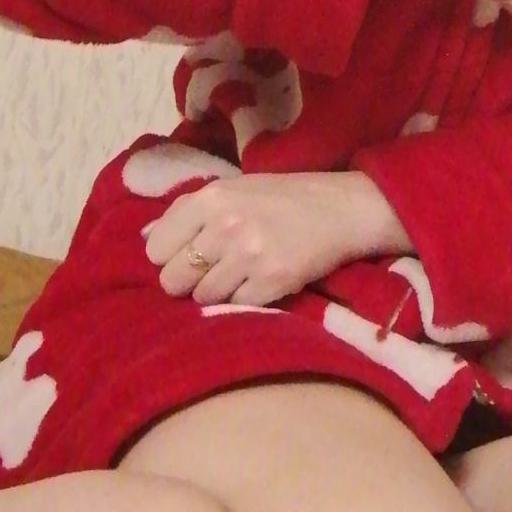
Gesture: no_gesture